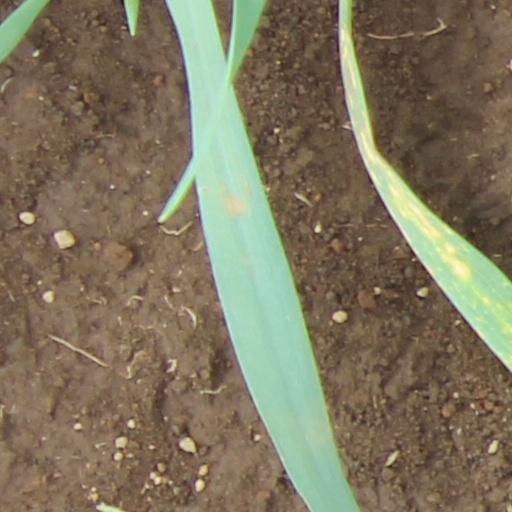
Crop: wheat